Bard College

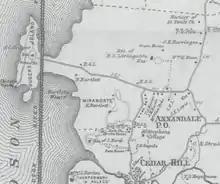
A map showing the various estates in the Town of Red Hook

In 1853, John Bard and Margaret Bard purchased a part of the Blithewood estate and renamed it Annandale. John Bard was the grandson of Samuel Bard, a prominent doctor, a founder of Columbia University's medical school, and physician to George Washington. John Bard was also the nephew of John McVickar, a professor at Columbia University. The family had strong connections with the Episcopal Church.